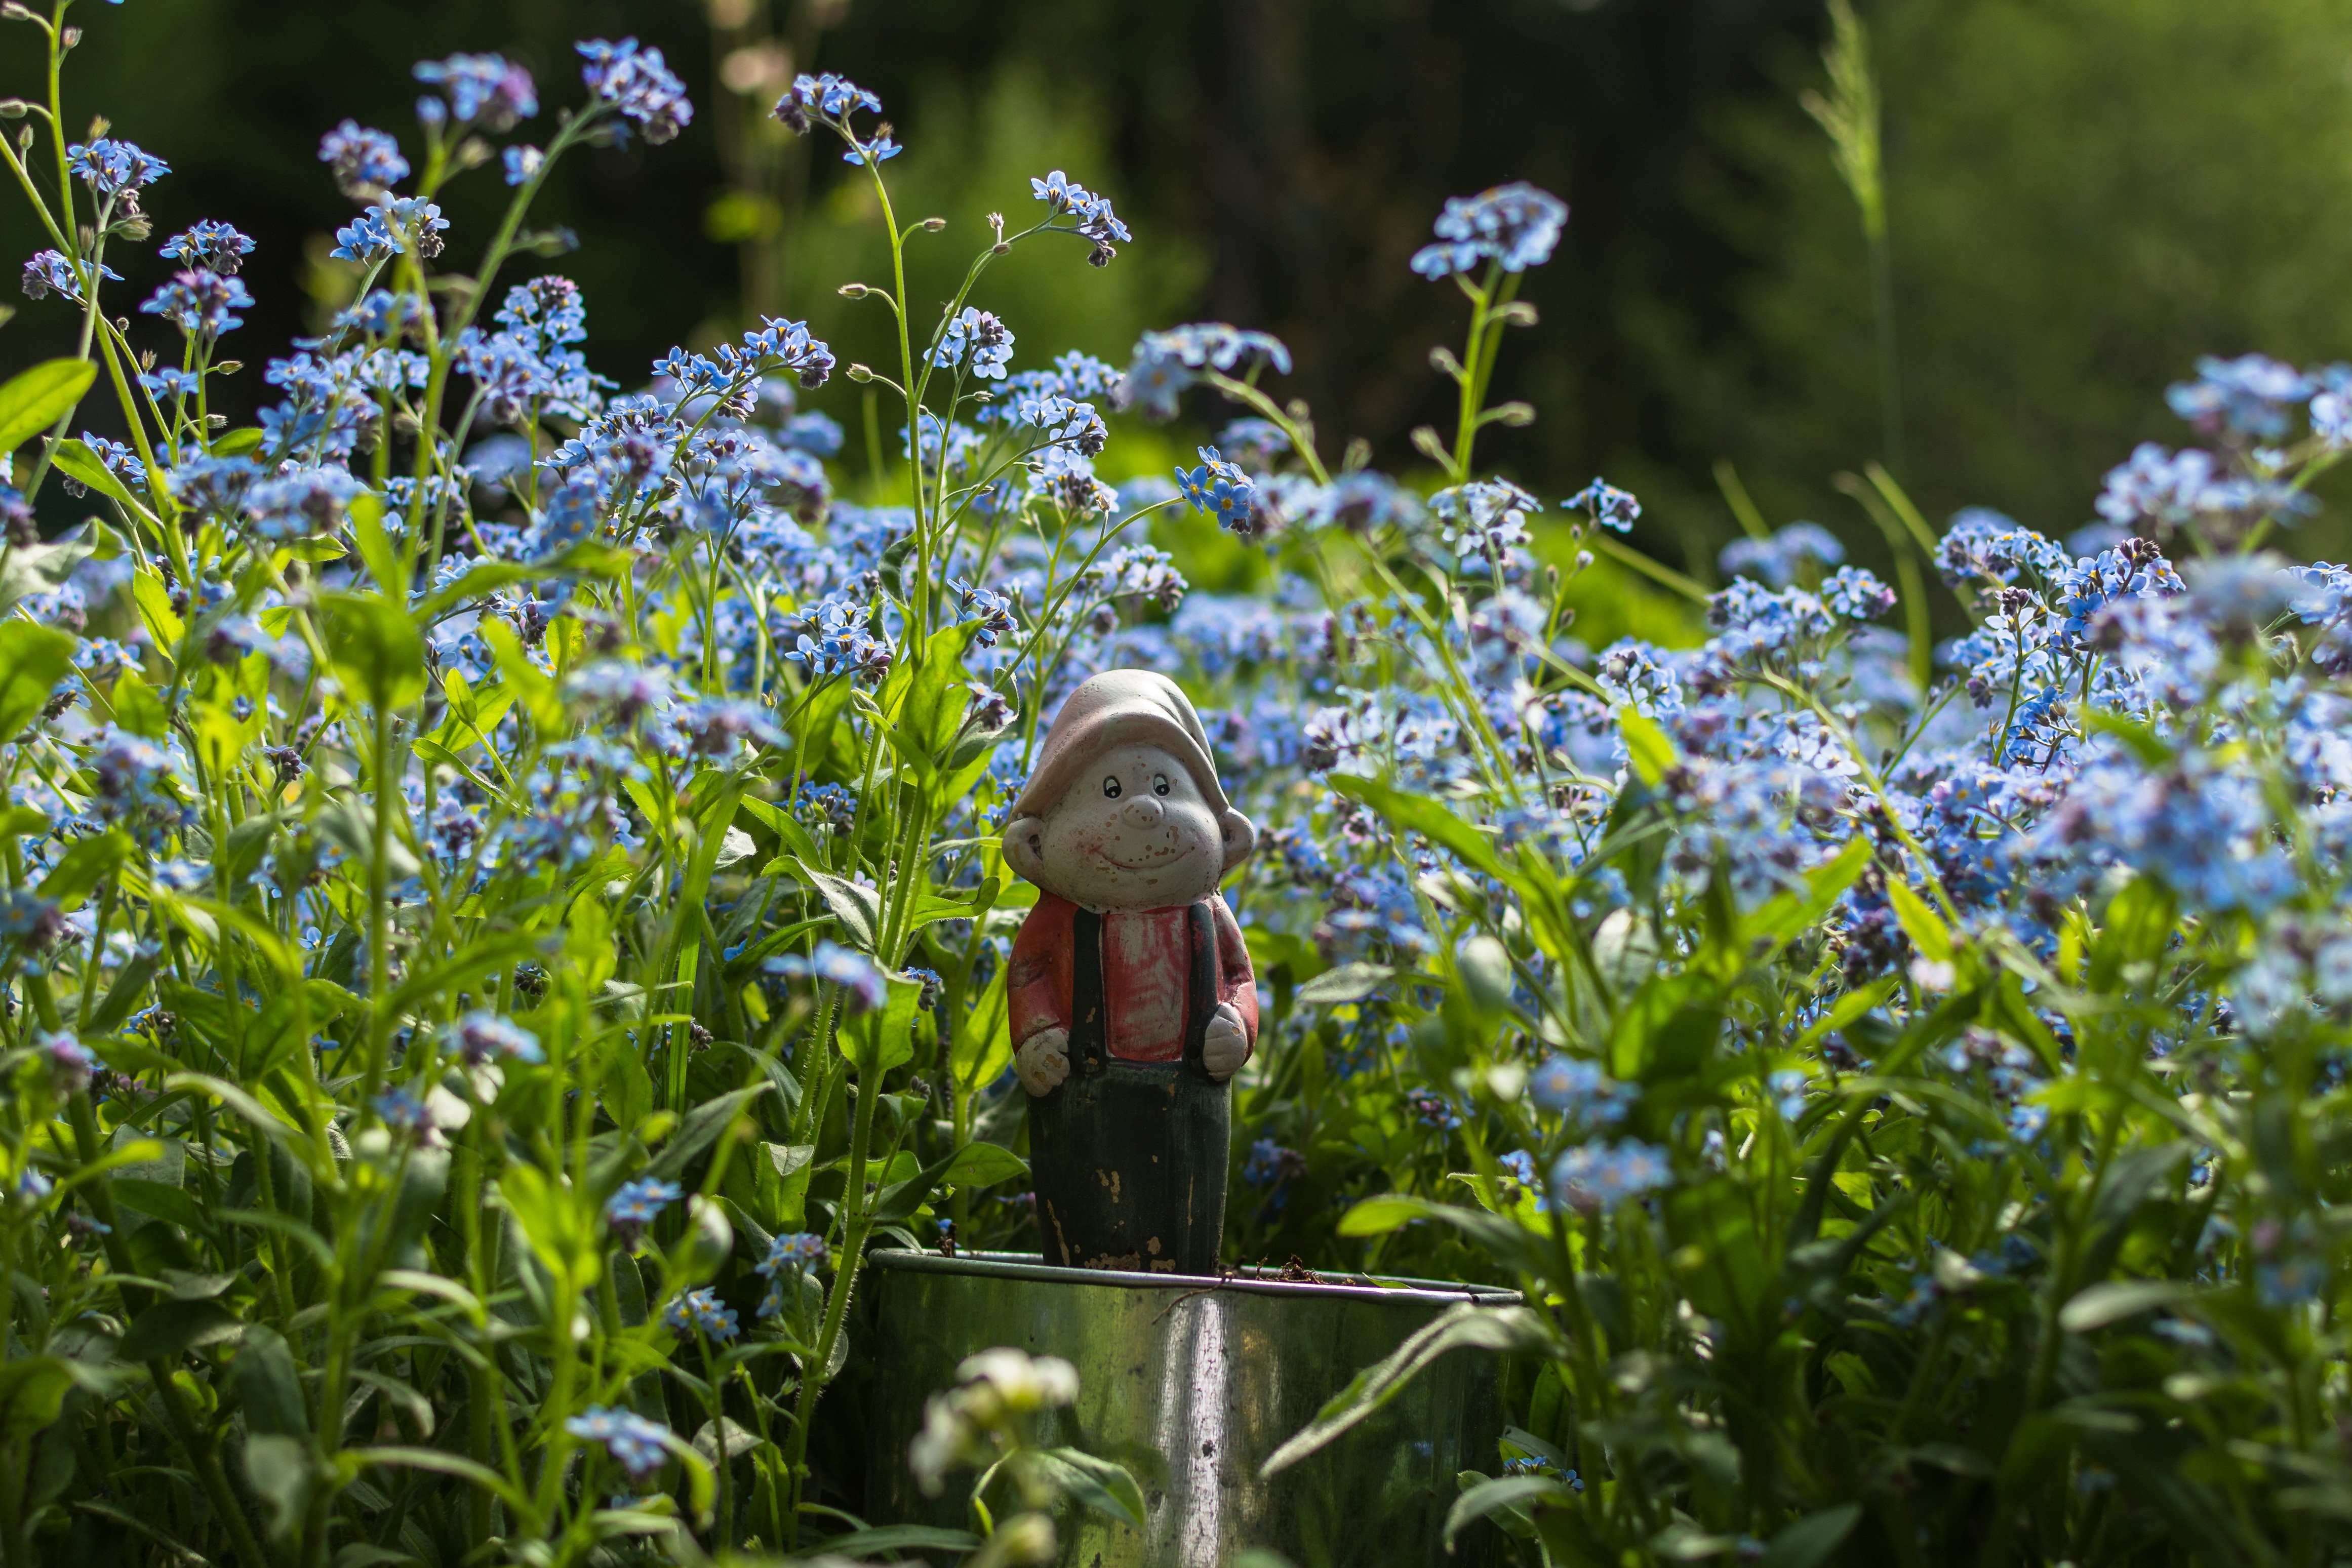
nature, grass, plant, lawn, meadow, flower, spring, green, herb, crop, botany, blue, agriculture, garden, close, flora, wildflower, flowers, wild plant, pointed flower, forget me not, figure, woodland, habitat, males, flowering plant, land plant